South West Pacific theatre of World War II

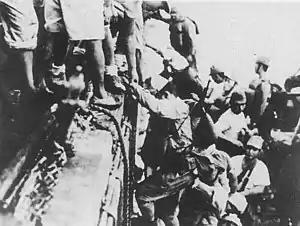
Japanese troops load onto a warship in preparation for a Tokyo Express run sometime in 1942.

The U.S. General Douglas MacArthur had been in command of the American forces in the Philippines in what was to become the South West Pacific theatre, but was then part of a larger theatre that encompassed the South West Pacific, the Southeast Asian mainland (including Indochina and Malaya) and the North of Australia, under the short lived American-British-Dutch-Australian Command (ABDACOM). Shortly after the collapse of ABDACOM, the supreme command of the South West Pacific theatre passed to MacArthur, appointed Supreme Commander, South West Pacific Area on 30 March 1942. However, MacArthur preferred to use the title "Commander-in-Chief." The forces remaining in South-East Asia under Japanese attack reverted to their local commanders, and were soon mostly destroyed or evacuated.